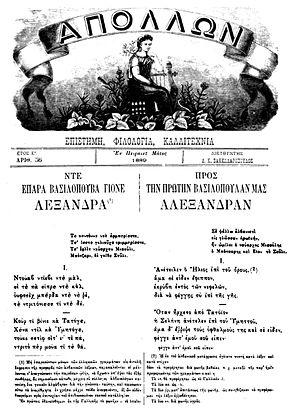
Alexandra de Grèce, princesse de Grèce et de Danemark puis, par son mariage, grande-duchesse de Russie, est née le 30 août 1870, au palais de Mon Repos, à Corfou, et morte le 24 septembre 1891 dans le domaine d'Ilynskoe, en Russie. C'est une personnalité de la famille impériale russe.
Les Arvanites sont un groupe ethnique de Grèce, aujourd’hui hellénophone mais d'origine Arbëreshë et parlant un dialecte tosque de la famille de l’albanais. Parmi les albanophones installés depuis longtemps en Grèce, le nom d’Arvanites désigne spécifiquement les chrétiens orthodoxes, par opposition aux Tsámides musulmans.